Project Strato-Lab

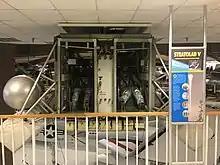
Project Strato-Lab display, National Naval Aviation Museum, November 2019

Project Strato-Lab was a high-altitude manned balloon program sponsored by the United States Navy during the 1950s and early 1960s. The Strato-Lab program lifted the first Americans into the upper reaches of the stratosphere since World War II. Project Strato-Lab developed out of the Navy's unmanned balloon program, Project Skyhook. The program was established in 1954 and administrated by Commander Malcolm Ross (United States Navy). Malcolm Ross and others developed the program to accomplish research required for the manned rocket program to follow. This program provided biomedical data that was used for subsequent efforts in space. Malcolm Ross launched five numbered flights (Strato-Lab 1 through Strato-Lab 5) as well as other unnumbered flights.